Rajputana famine of 1869

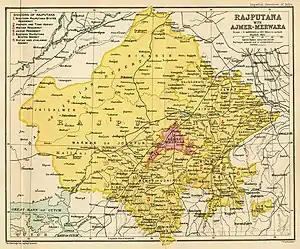
Map of Rajputana consisting of the princely states of the Rajputana Agency and the British territory of Ajmer-Merwara, in 1909; the map was little changed since the year of the famine, 1869.

The Rajputana famine of 1869 (also the Great Rajputana Famine, Bundelkhand and Upper Hindustan famine, Rajputana famine of 1868-70) affected an area of and a population of 44,500,000, primarily in the princely states of Rajputana, India, and the British territory of Ajmer. Other areas affected included Gujarat, the North Deccan districts, the Jubbalpore division of the Central Provinces and Berar, the Agra and Bundelkhand division of the United Provinces, and the Hissar division of the Punjab.